Henry Johnson (acrobat)

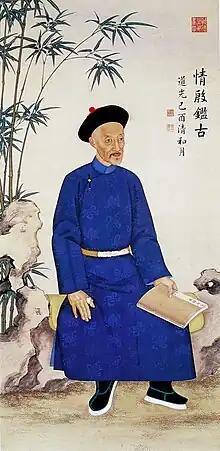
Johnson performed before the Daoguang Emperor

Johnson's rambling responses to interview questions gave rise to the publication of several contradictory versions of his career. Here is one: Although I always liked horses, I didn't merely want to drive other people. I wanted to drive 'em myself. So I managed to get in with a small travelling circus, and before my bones were set they made an acrobat of me. When I was about 12 or 14 I joined Sanger's Circus, and from them I went to Hughes' Circus. It was with Hughes' Circus that I went out to China. There was a juggler among us, but the Chinese didn't think much of him. There wasn't anything he could teach them, you see. But it was different with me. They couldn't do what I could do ... Well, I was an all round gymnast, I reckon, and I could stand on my head on a pole, do somersaults on a horse, and do somersaults blindfolded, too.